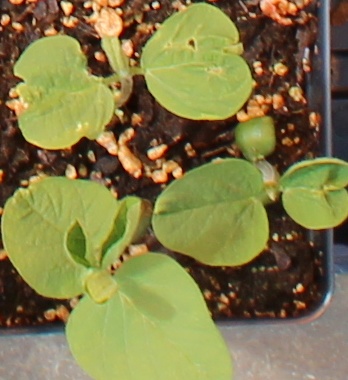
Label: Soybean